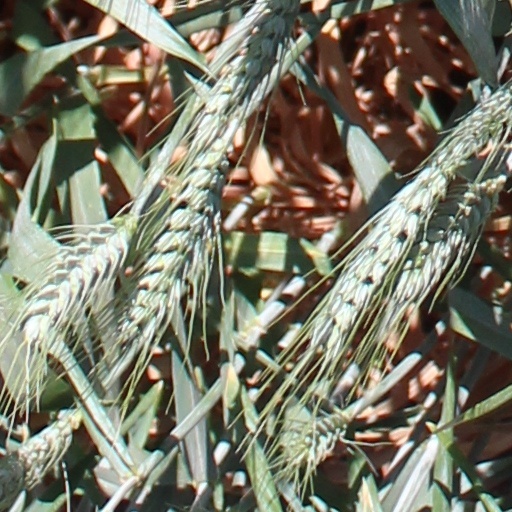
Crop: wheat